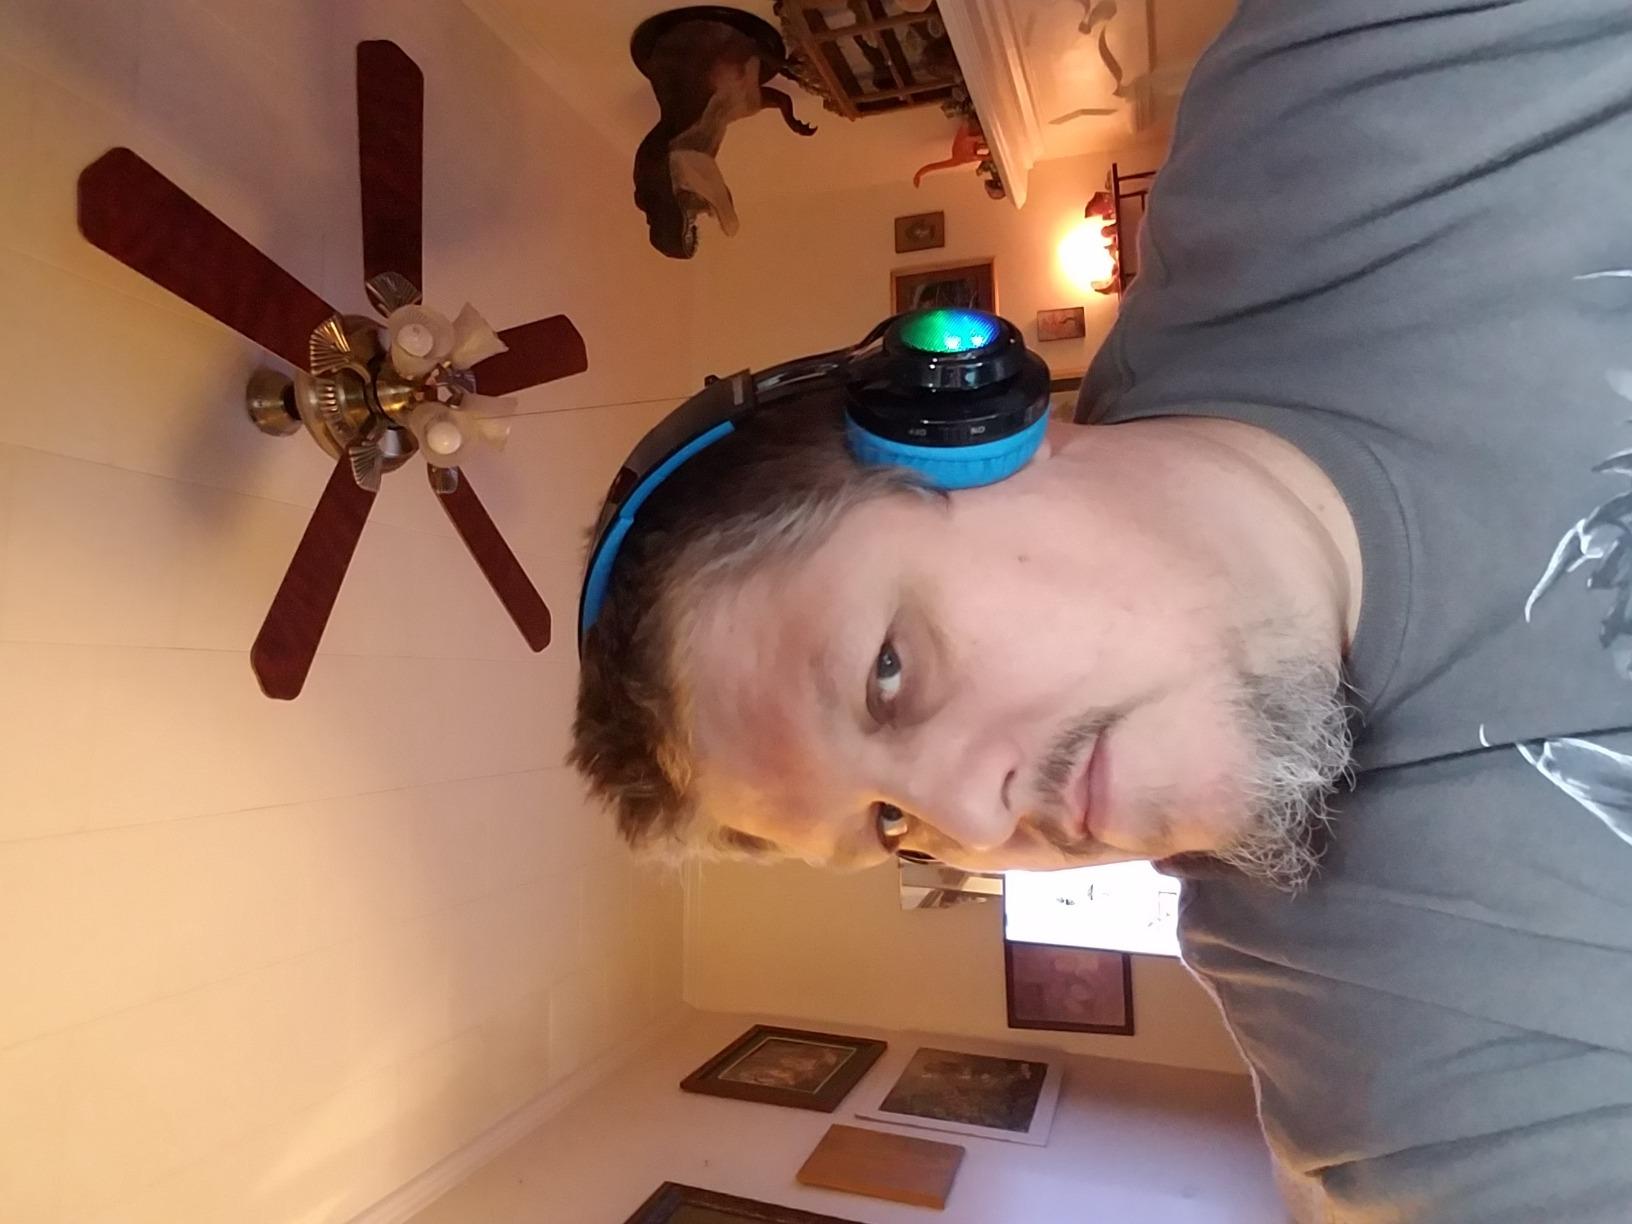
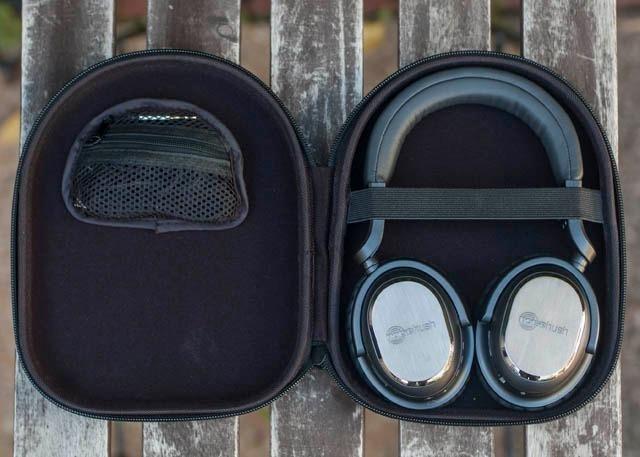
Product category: headphones
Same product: no